Shigeru Aoki

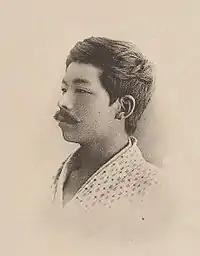
Aoki Shigeru

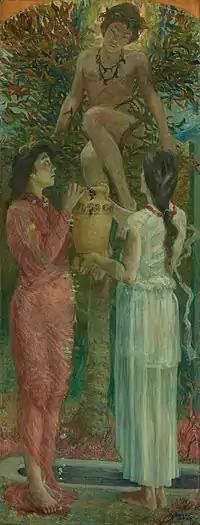
Paradise Under the Sea

mythology and ancient Indian tales, enchanting the people of the time with rich expressiveness and creativity.